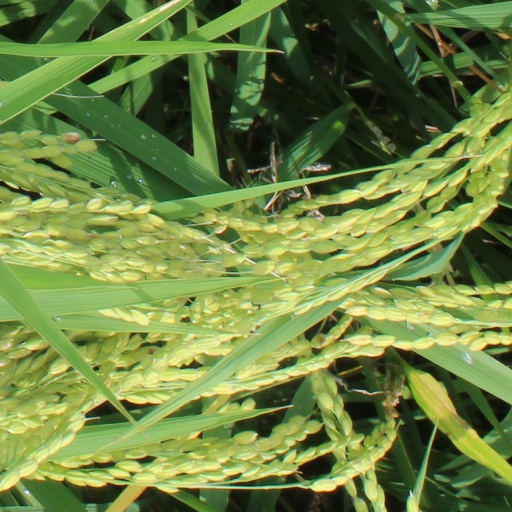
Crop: rice